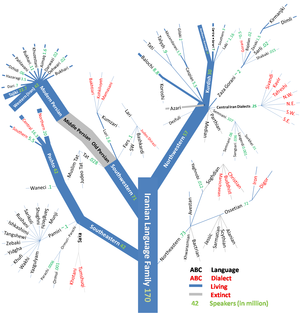
Les langues iraniennes occidentales forment une branche des langues iraniennes. Elles se distinguent des langues iraniennes orientales.
Les langues iraniennes orientales forment une branche des langues iraniennes. Elles se distinguent des langues iraniennes occidentales.
Les langues iraniennes sont un groupe de langues indo-européennes, subdivision de la branche indo-iranienne.
Les langues iraniennes du Nord-Ouest sont un des trois sous-groupes des langues iraniennes.